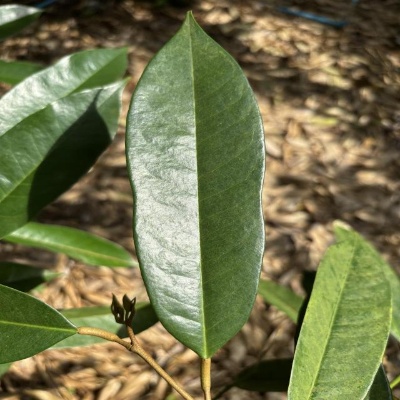
Label: Leaf_Healthy